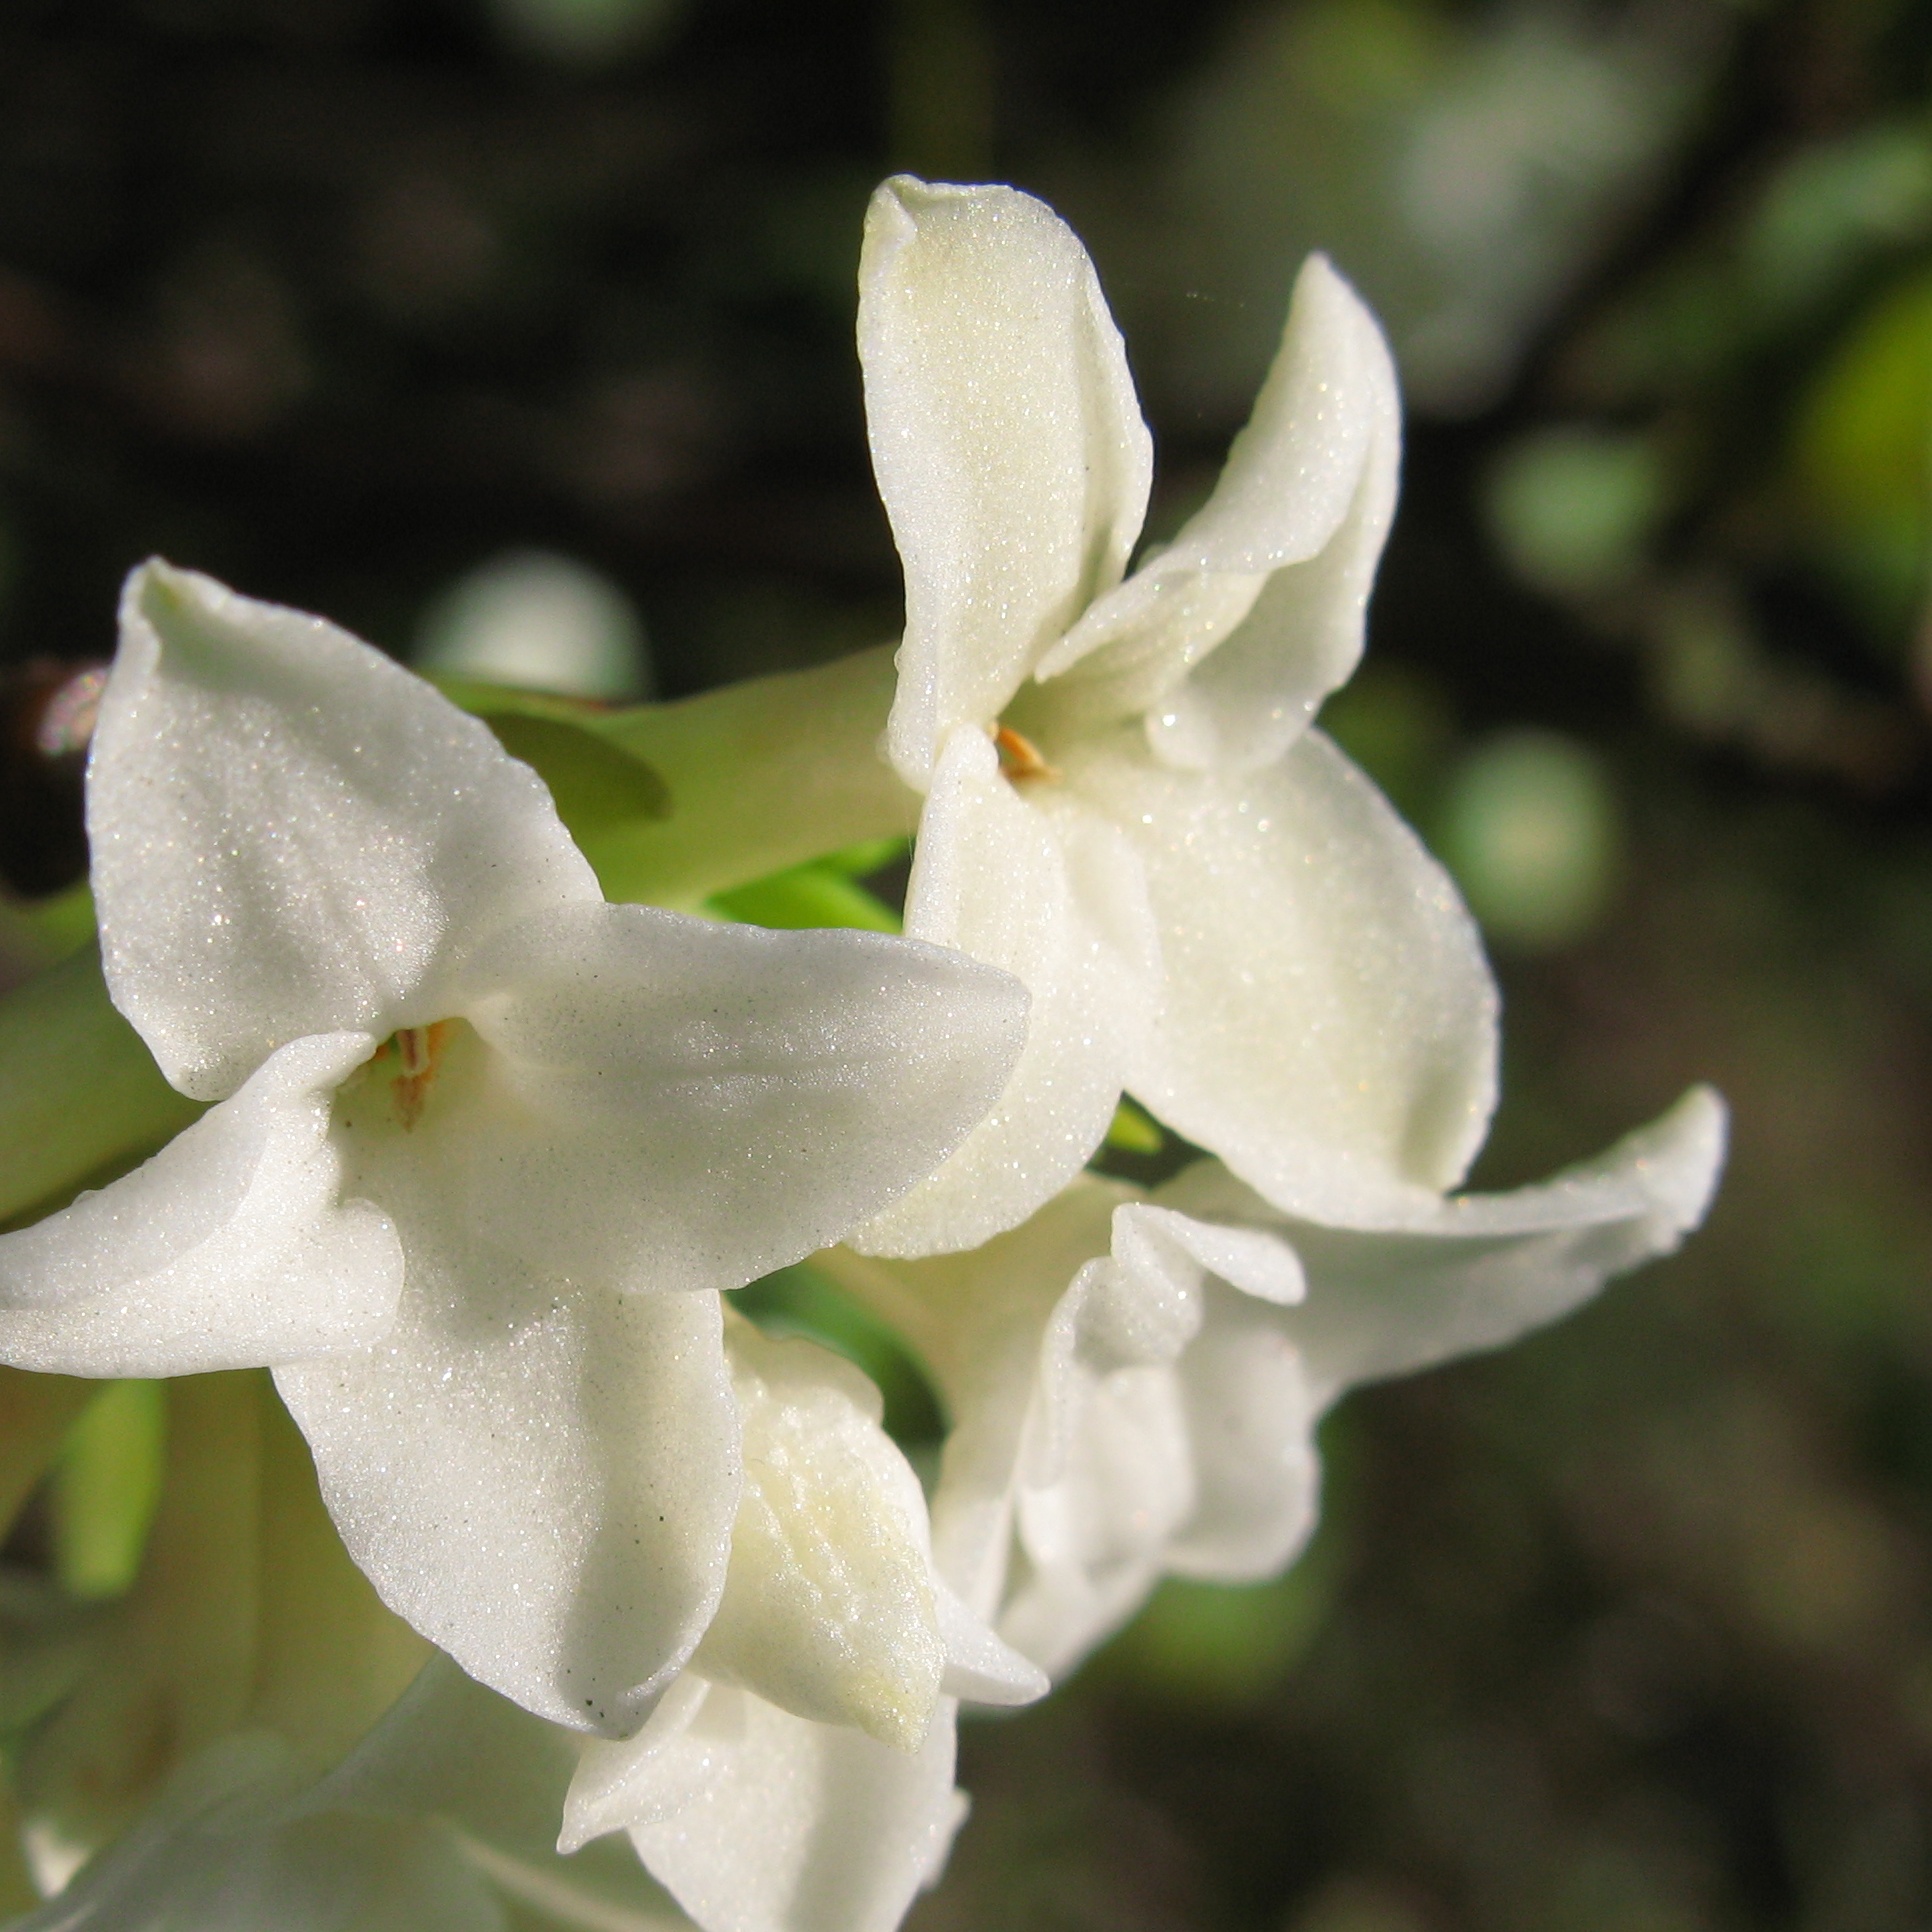
blossom, winter, plant, white, flower, petal, high, botany, flora, orchid, wildflower, shrub, hires, flowerpicturesnolimits, hi, res, powershotg7, canong7, macro photography, daphne, odora, jasmine, flowering plant, dendrobium, land plant